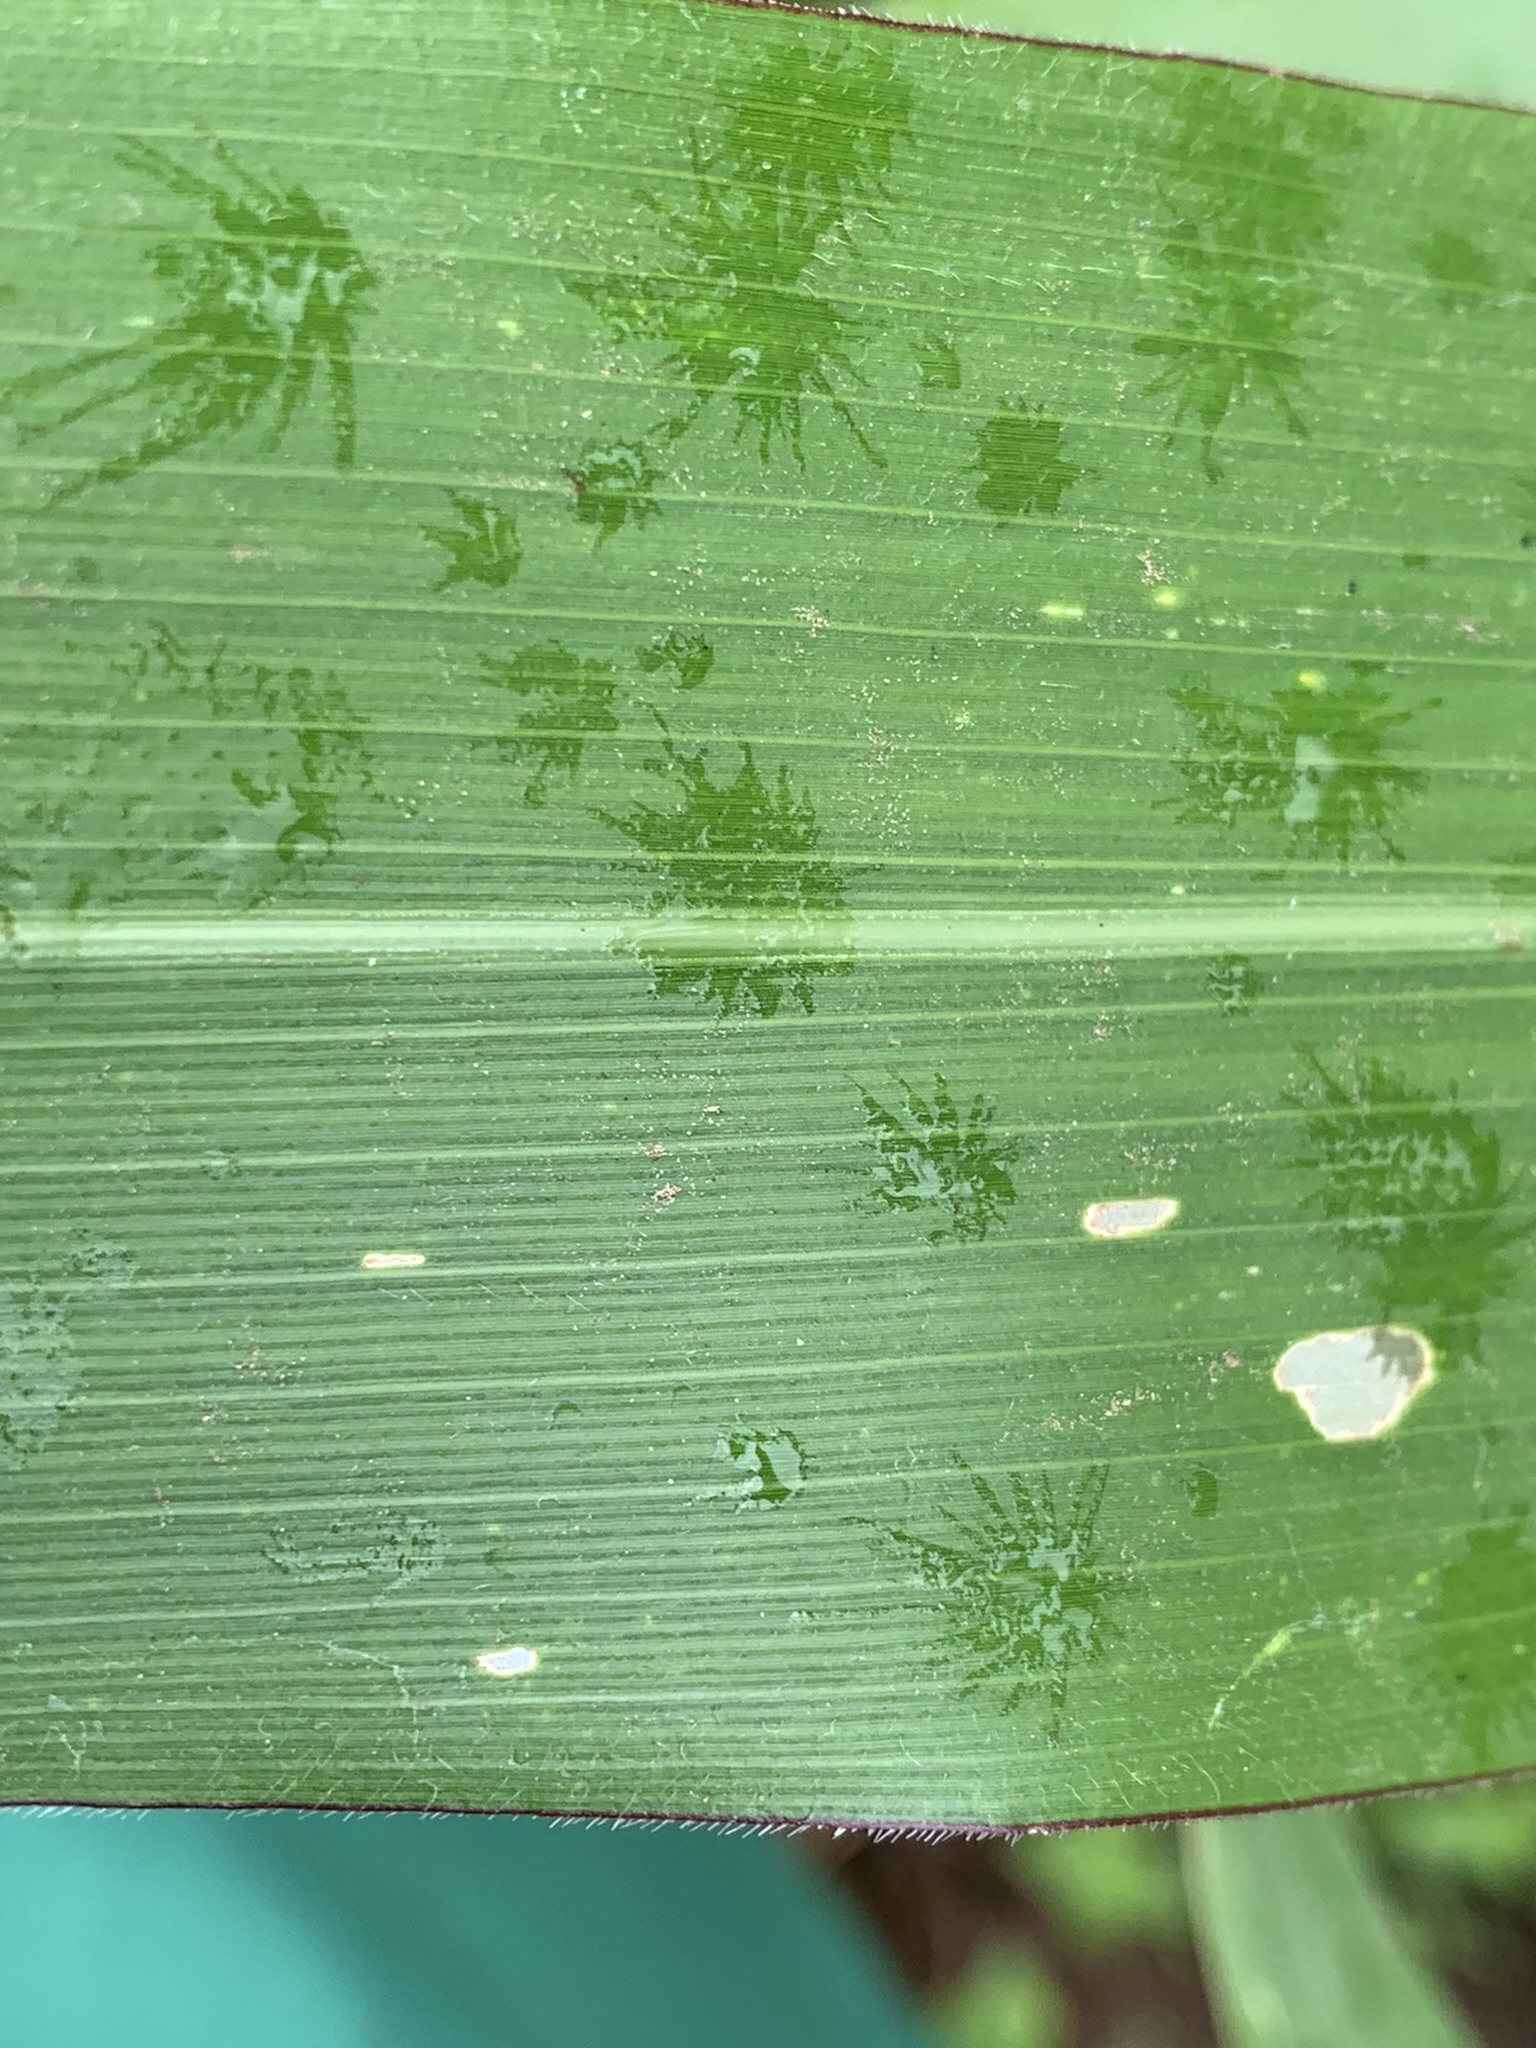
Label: Healthy